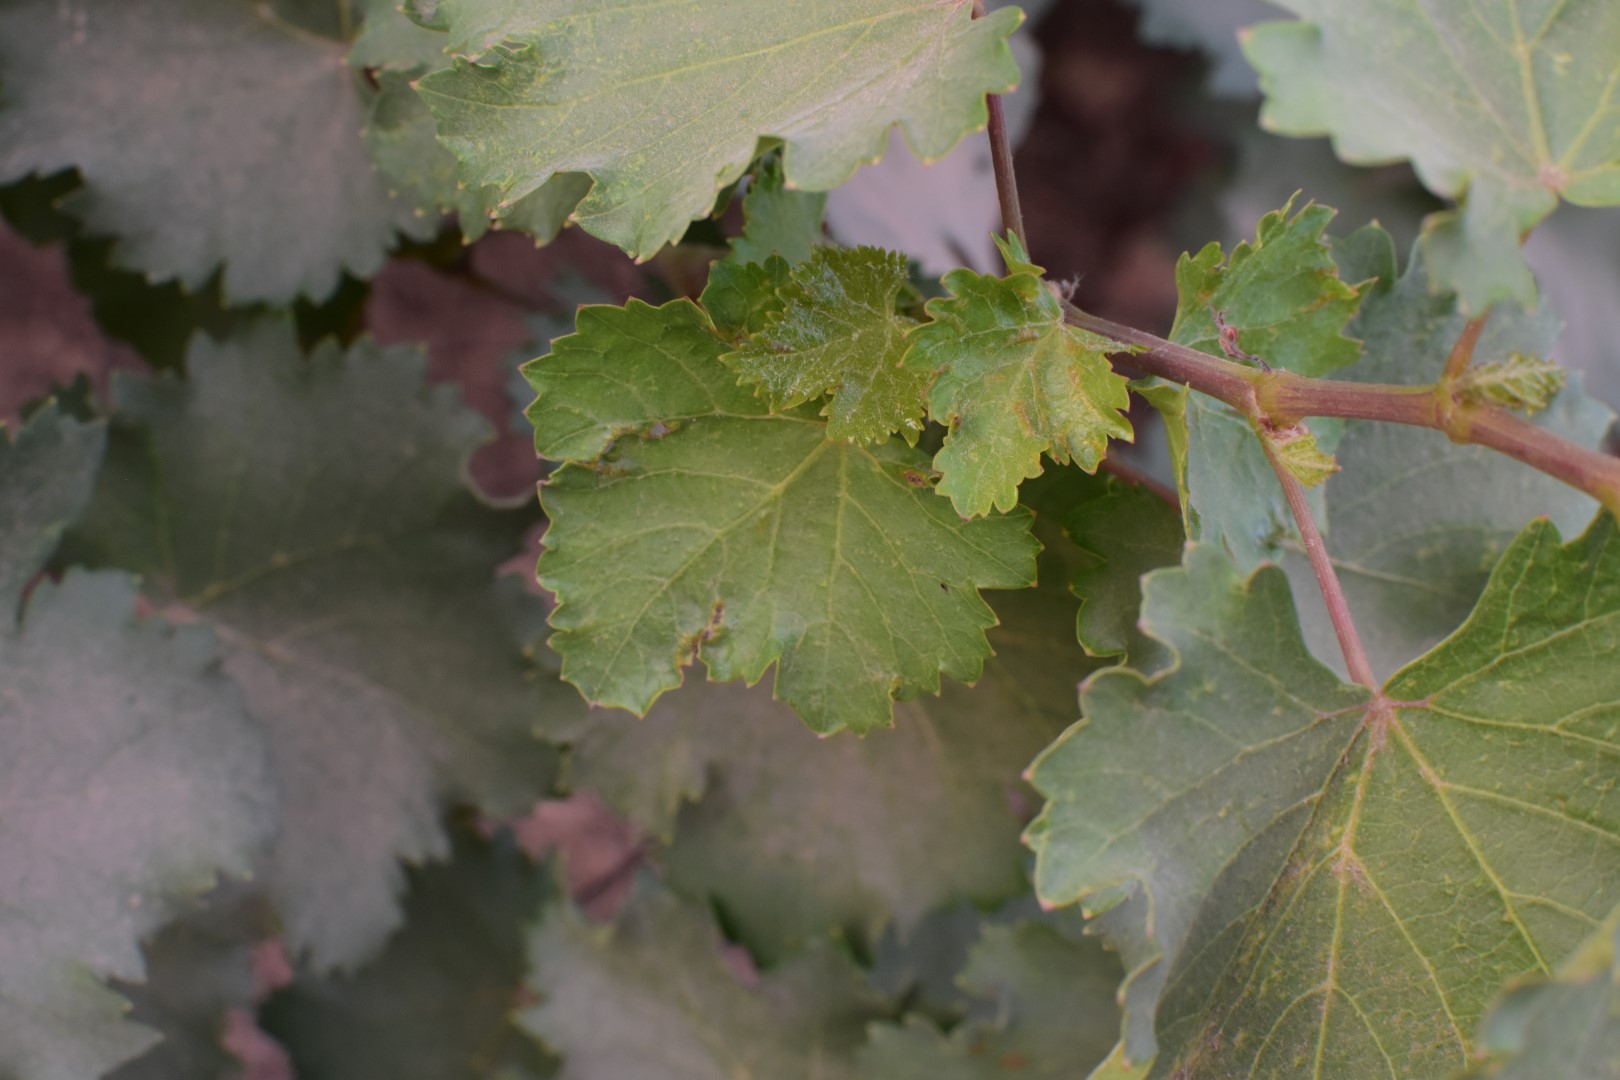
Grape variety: Kamali